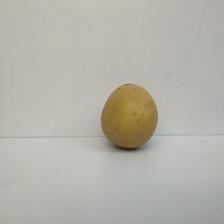
Size: Large